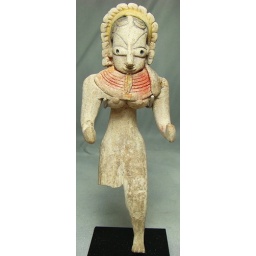
Mehrgarh Period VII, c. 2800-2600 BC., Extremely attractive nude female goddess with colorful necklace over her breasts